Mols railway station

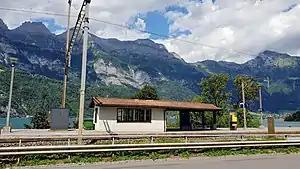
The station in 2018

Mols railway station is a now disfunct railway station in Quarten, in the Swiss canton of St. Gallen. The station was closed on 12 December 2021, because of ongoing construction work on the Bommerstein tunnel and low ridership. Buses continue to stop at the station.